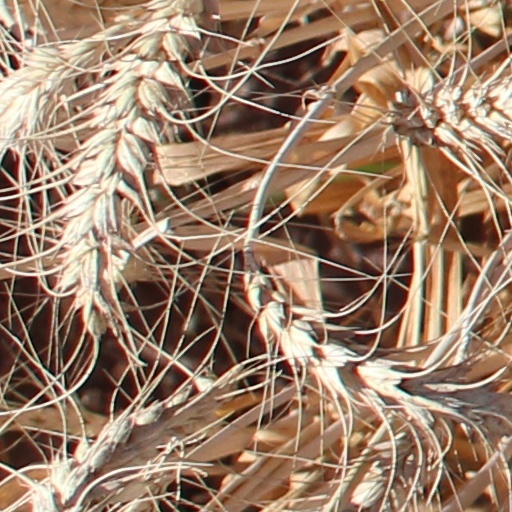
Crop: wheat